Thomas Gold

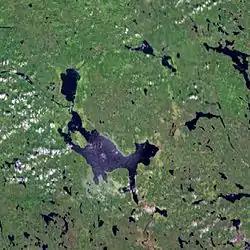
Sweden's Lake Siljan is a large lake created from an eroded impact crater, the Siljan Ring, that was formed by a meteorite impact about 370 million years ago. It was at this lake that Gold proposed as the most likely place to test the hypothesis on the origin of petroleum because it was one of the few places in the world where the granite basement rock was cracked sufficiently to allow oil to seep up from great depth.

While Russian scientists had long been at work explicating possible abiogenic origins of petroleum, the Cold War blocked knowledge of their publications until the 1990s. Thus, Thomas Gold was credited with the idea in the United States when current events prompted him to submit an opinion piece to the "Wall Street Journal" in June 1977 titled, "Rethinking the origins of oil and gas." Concern about gasoline shortages that began in 1973 were still troubling the economy. A striking discovery in the deep-sea just four months earlier (February 1977) was another impetus: Exploration and photography of a deep-sea hydrothermal vent showed a dense amount of life living on chemical energy. Stationary organisms depending on vent outflows included albino clams and tube worms larger than ever seen in surface marine ecosystems. Most astonishing was that such ecosystems were based on microbial life living entirely on chemosynthetic rather than photosynthetic ways of capturing energy and building living cells.